Spendius

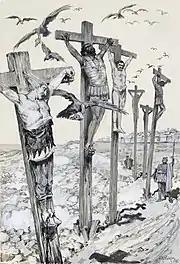

Having a clear superiority in cavalry, Hamilcar raided the supply lines of the rebels around Carthage. In mid-239 BC he was joined by Hanno and his army, but the two men disagreed as to the best strategy and operations were paralysed. Unusually, the choice of supreme commander was put to a vote of the armypossibly only the officersand Hamilcar was elected; Hanno left the army. In early 238 BC the lack of supplies forced Mathos and Spendius to lift the siege of Carthage. They fell back to Tunis, from where they maintained a more distant blockade.While Mathos maintained the blockade, Spendius led 40,000 men against Hamilcar. As in the previous year, they stayed to the higher and rougher terrain and harassed the Carthaginian army. After a period of campaigning, the details of which are not clear in the sources, Hamilcar trapped the rebels in a pass or mountain range known as the Saw. Pinned against mountains and with their food exhausted, the rebels ate their horses, their prisoners and then their slaves, hoping that Mathos would sortie from Tunis to rescue them. Eventually, the surrounded troops forced Spendius to parley with Hamilcar, but on a thin pretext Hamilcar took Spendius and his lieutenants prisoner. The rebels then attempted to fight their way out in the Battle of the Saw and were massacred to a man.